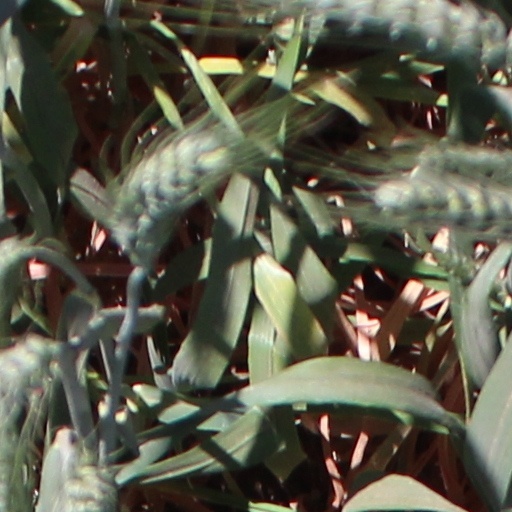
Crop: wheat